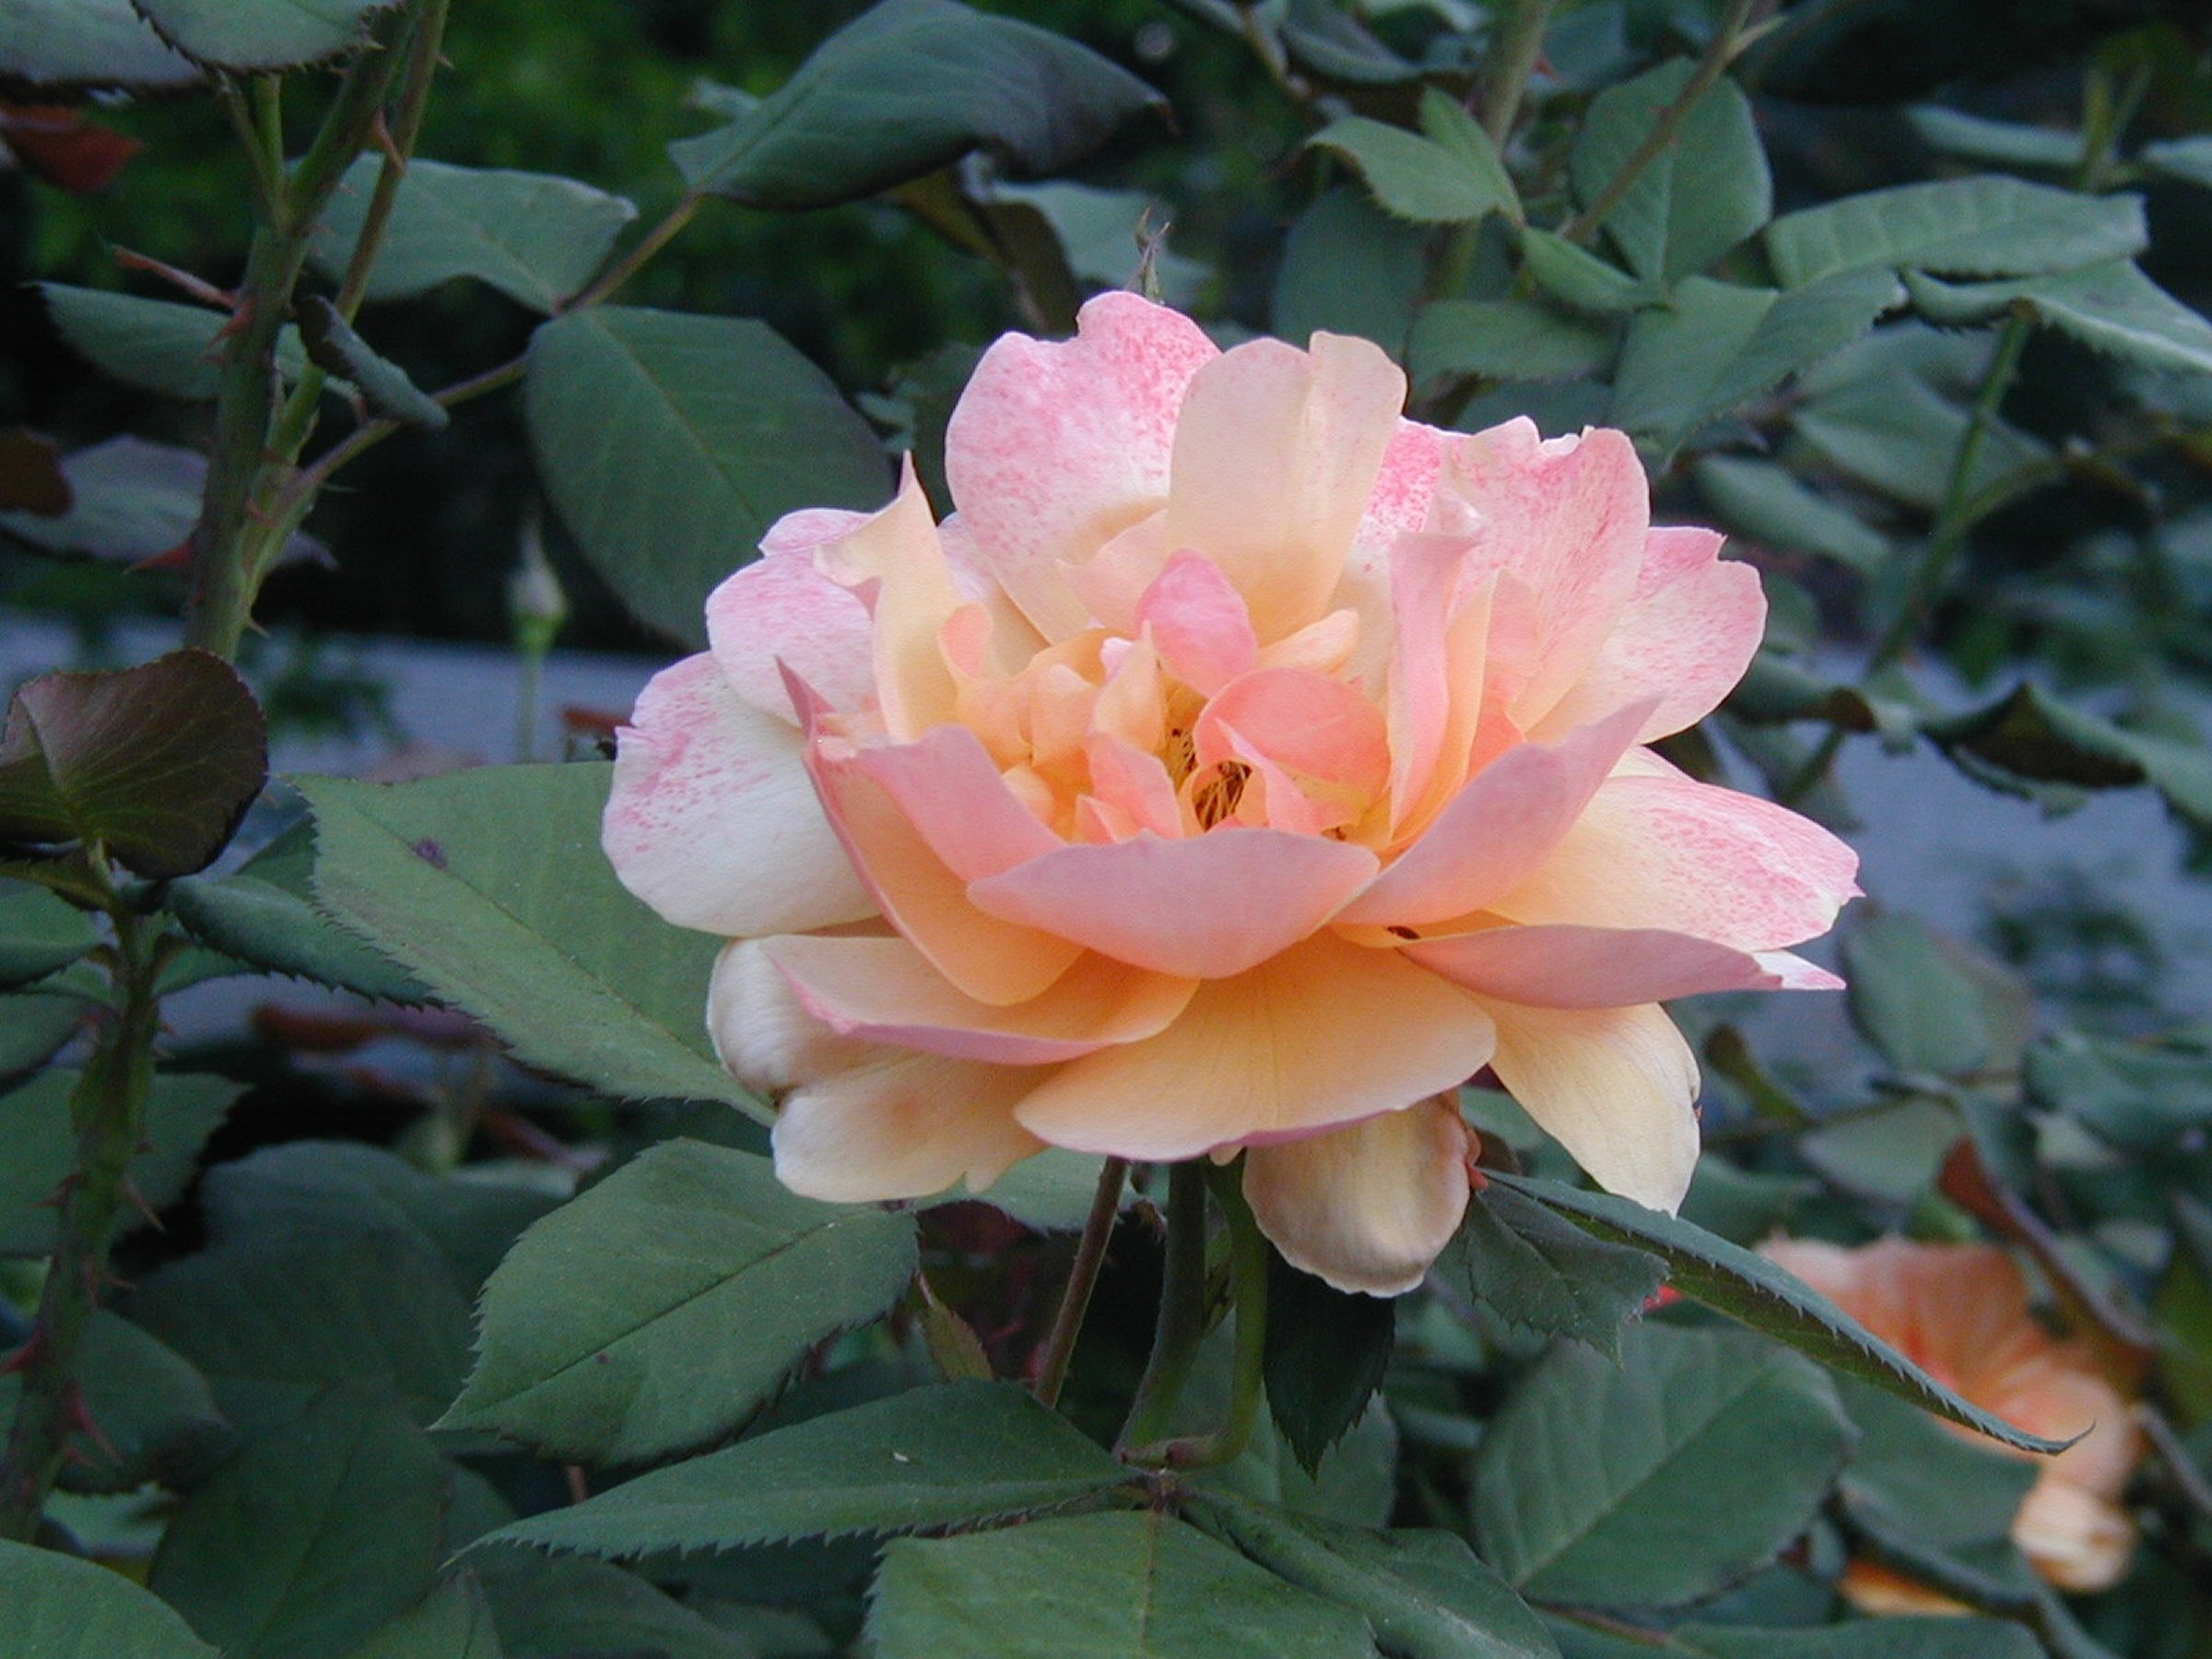
blossom, plant, flower, petal, bloom, summer, rose, spring, botany, garden, pink, flora, shrub, floribunda, pink flowers, flowering plant, garden roses, rose family, land plant, rosa centifolia, rose order, camellia sasanqua